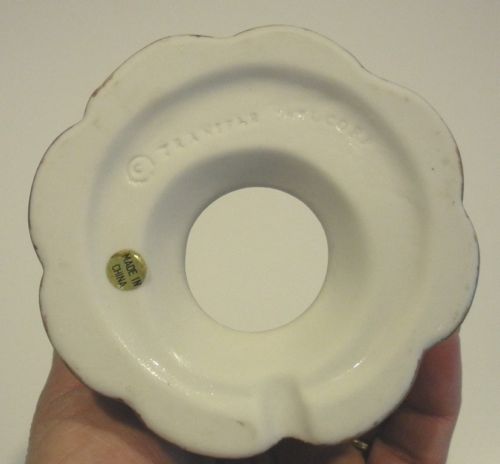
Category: lamp